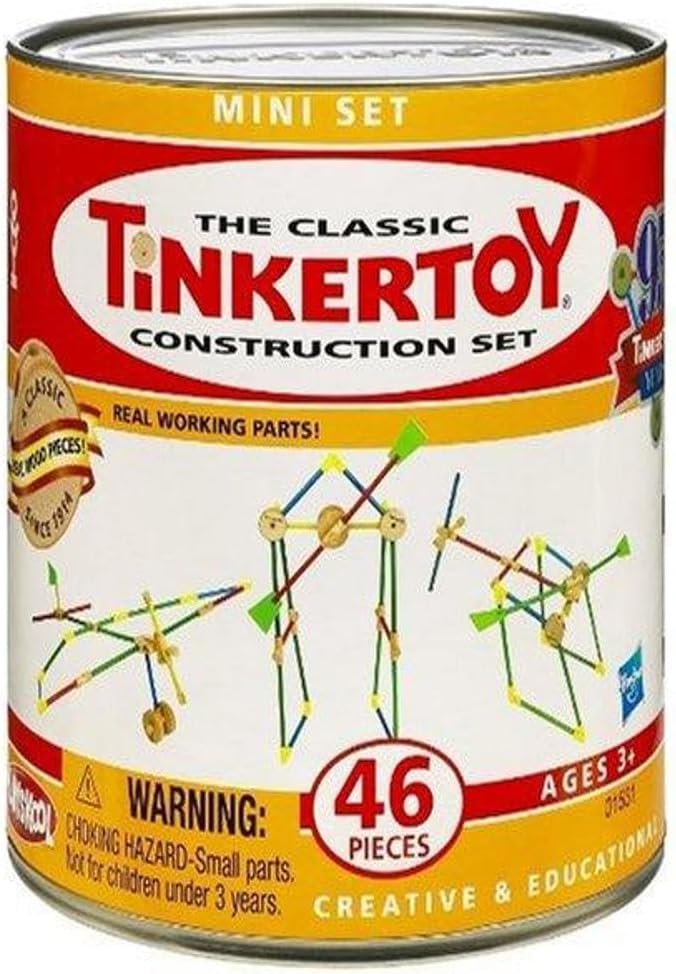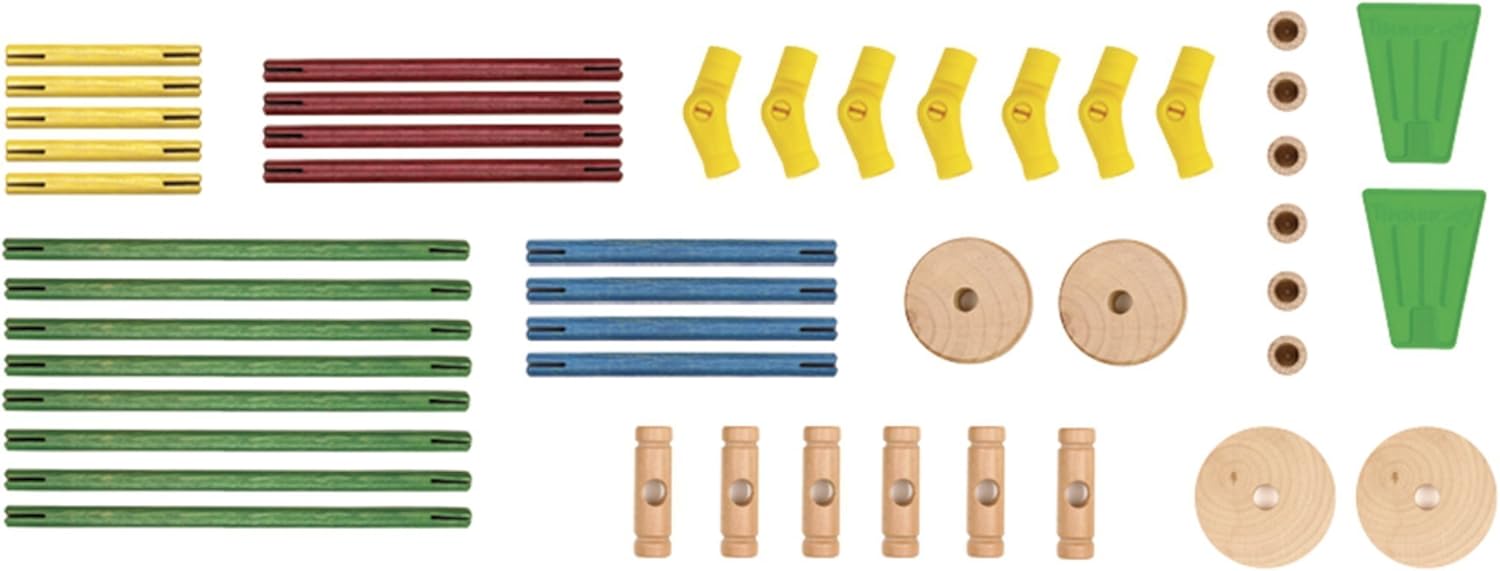
Hasbro Tinkertoy Classic Mini Set
Category: Toys & Games
From the Manufacturer Inspire creative minds with this classic construction set! It comes with 46 easy-fitting, durable, real wood and plastic pieces to create all kinds of great designs! Build structures using the enclosed design guide, or use your imagination to make lots of new and different creations! Includes 21 rods, 7 elbows, 6 couplings, 6 end caps, 2 spools, 2 flags, 2 pulleys and design guide. This classic construction set comes with 46 pieces for building educational and creative structures! Includes 21 rods, 7 elbows, 6 couplings, 6 end caps, 2 spools, 2 flags, 2 pulleys and design guide. Ages 3 and up.
Features: This classic construction set comes with 46 pieces for building educational and creative structures! | Includes 21 rods, 7 elbows, 6 couplings, 6 end caps, 2 spools, 2 flags, 2 pulleys and design guide. | Ages 3 and up.